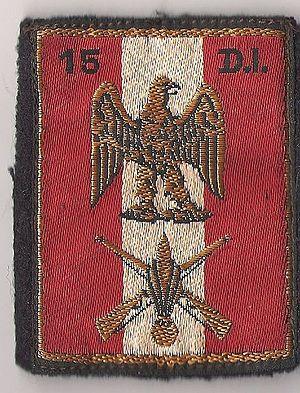
Insigne de la 15e division d'infanterie.
Le 10ᵉ régiment d'infanterie est un régiment d'infanterie de l'Armée de terre française créé sous la Révolution à partir du régiment de Neustrie, un régiment français d'Ancien Régime.
Le 134ᵉ régiment d'infanterie est un régiment d'infanterie de l'Armée de terre française créé sous la Révolution à partir de la 134ᵉ demi-brigade de première formation.
La 15ᵉ division d'infanterie devenue 15ᵉ Division d'Infanterie Motorisée est une division d'infanterie de l'armée de terre française qui a participé à la Première et à la Seconde Guerre mondiale.